Bersaglieri

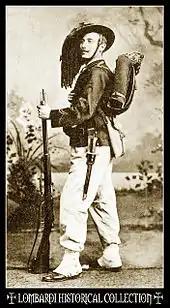
A Bersagliere in 1900

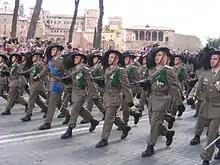
8th Bersaglieri Regiment in 2007

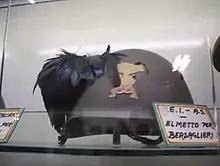

The Bersaglieri, singular Bersagliere, ("sharpshooter") are a troop of marksmen in the Italian Army's infantry corps. They were originally created by General Alessandro Ferrero La Marmora on 18 June 1836 to serve in the Royal Sardinian Army, which later became the Royal Italian Army. They can be recognized by their distinctive wide-brimmed hat decorated with black western capercaillie feathers, which is worn with the dress uniform. The feathers are also applied to their combat helmets.